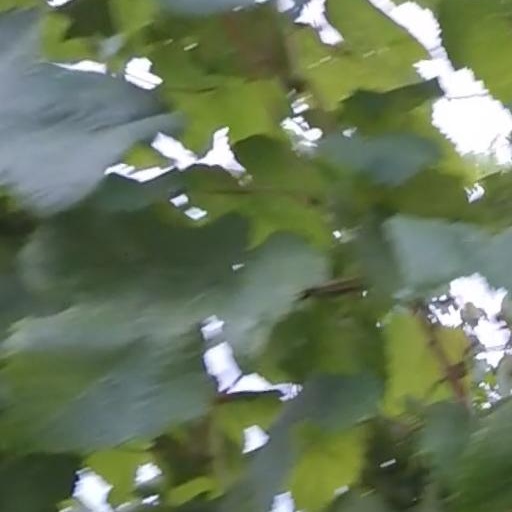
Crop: grape